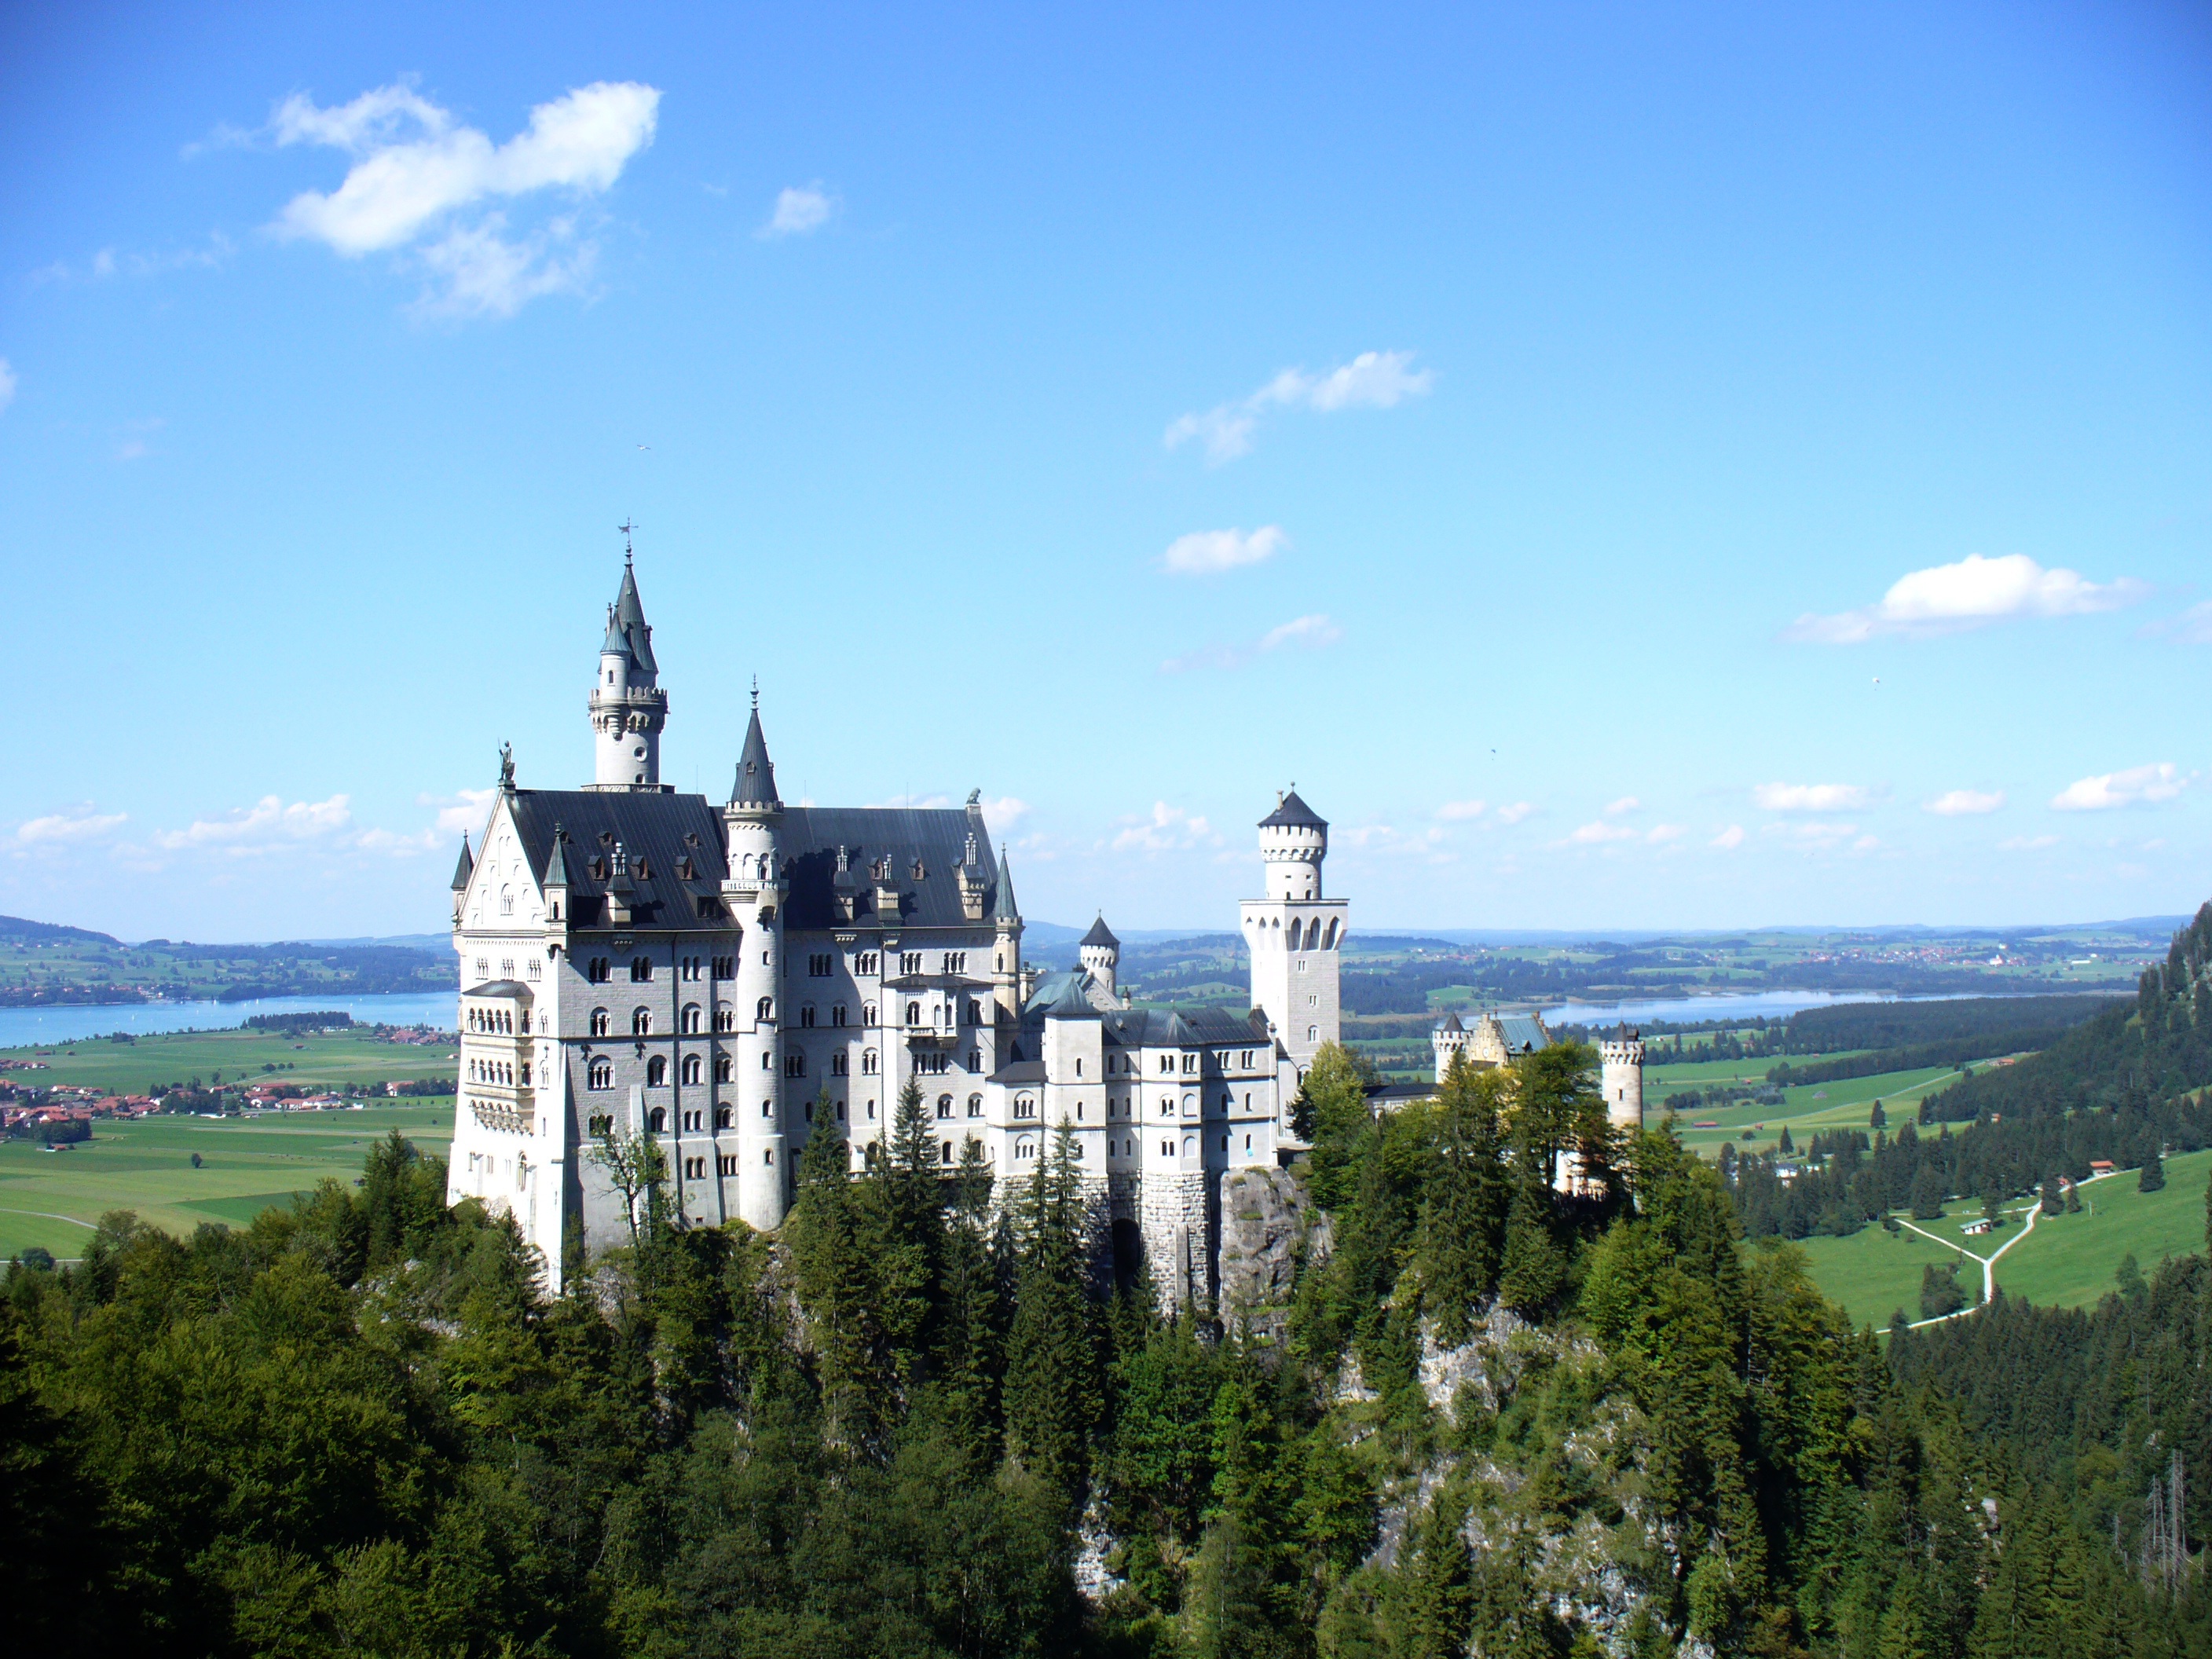
architecture, chateau, mountain range, summer, tower, castle, landmark, tourism, aerial view, blue sky, bavaria, tours, fairy castle, kristin